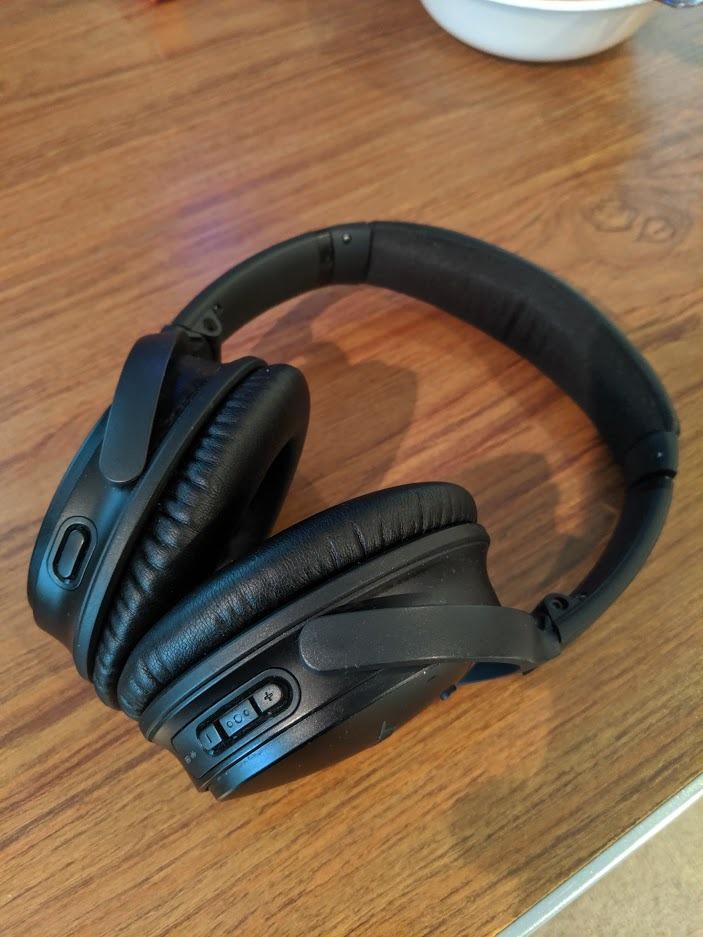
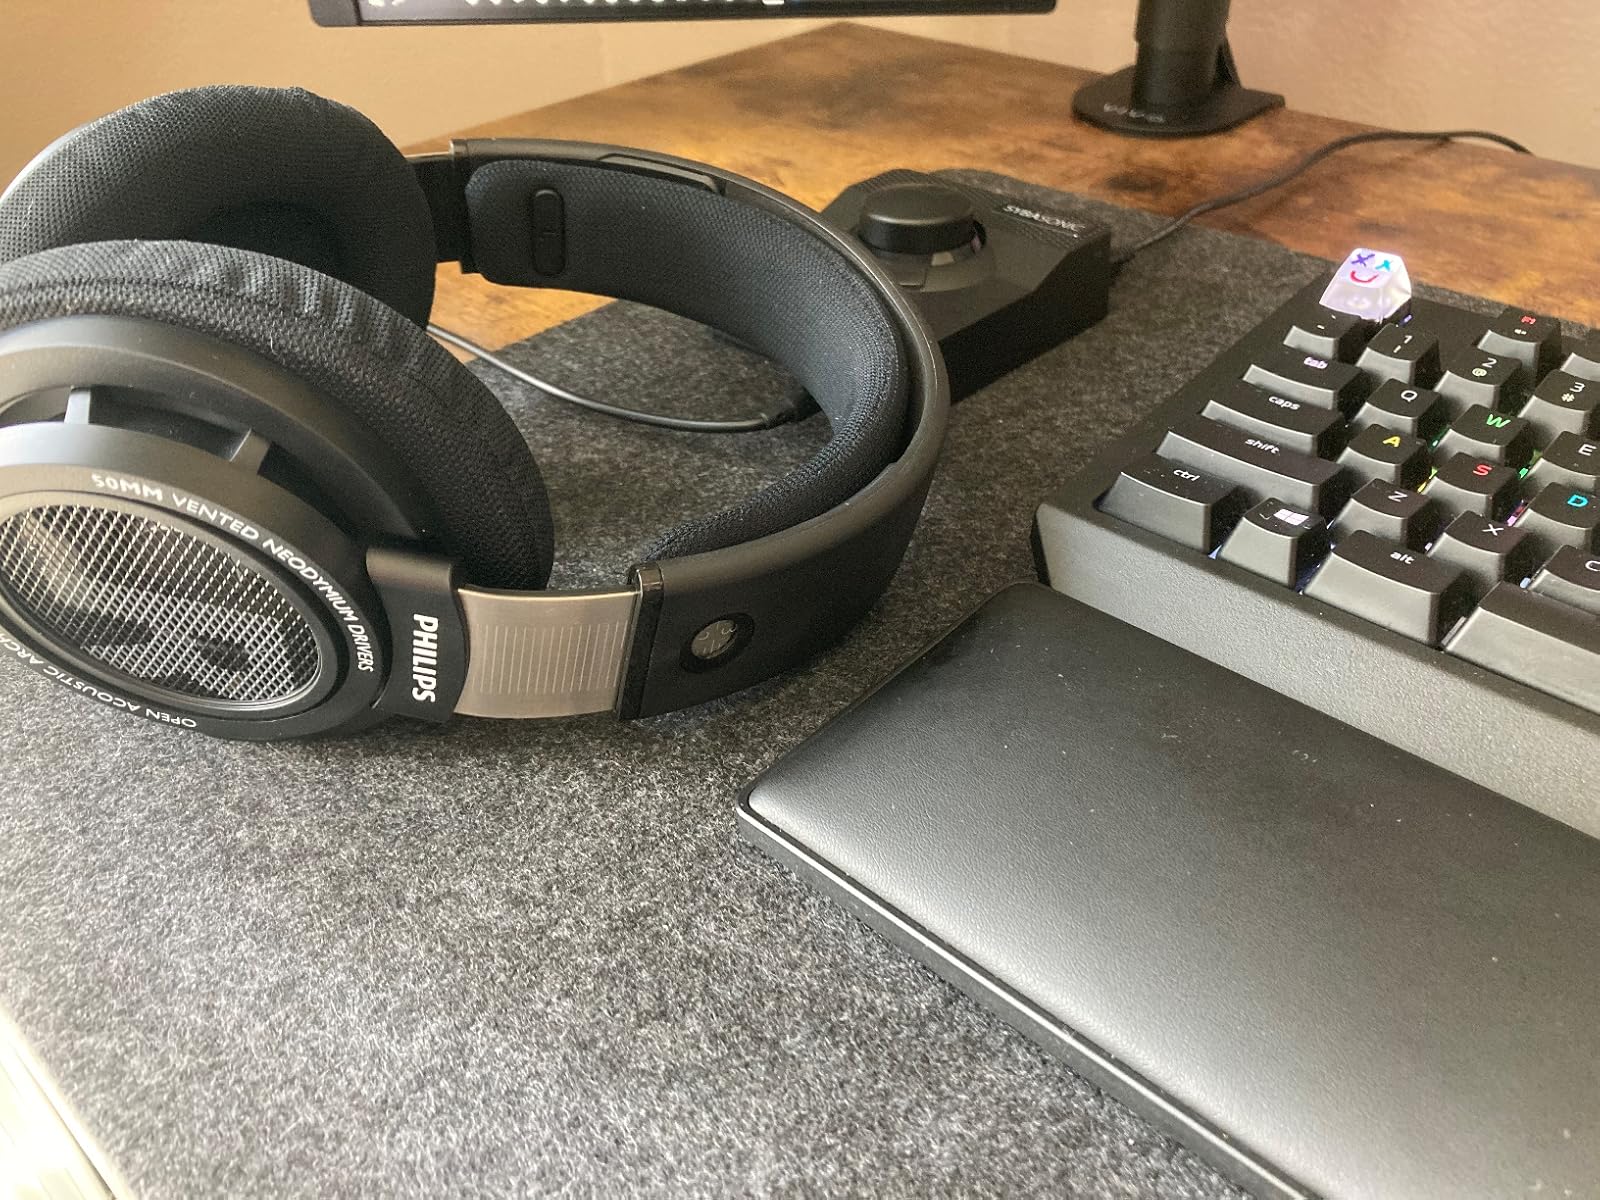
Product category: headphones
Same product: no